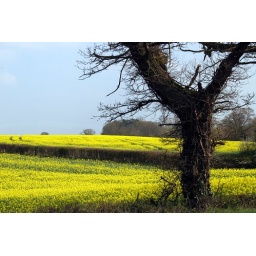
An old tree in front of a yellow field of &amp;quot;canola&amp;quot;, in the Cotswolds, England.